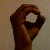
The image shows a hand gesture representing the letter 'O' in Indian Sign Language.